Daylight saving time

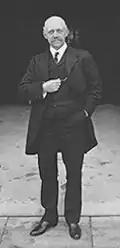
William Willett independently proposed DST in 1907 and advocated it tirelessly.

Germany and its allies led the way in introducing DST during World War I on 30 April 1916, aiming to alleviate hardships due to wartime coal shortages and air-raid blackouts. The political equation changed in other countries; the United Kingdom used DST first on 21 May 1916. US retailing and manufacturing interests—led by Pittsburgh industrialist Robert Garland—soon began lobbying for DST, but railroads opposed the idea. The US' 1917 entry into the war overcame objections, and DST started in 1918.